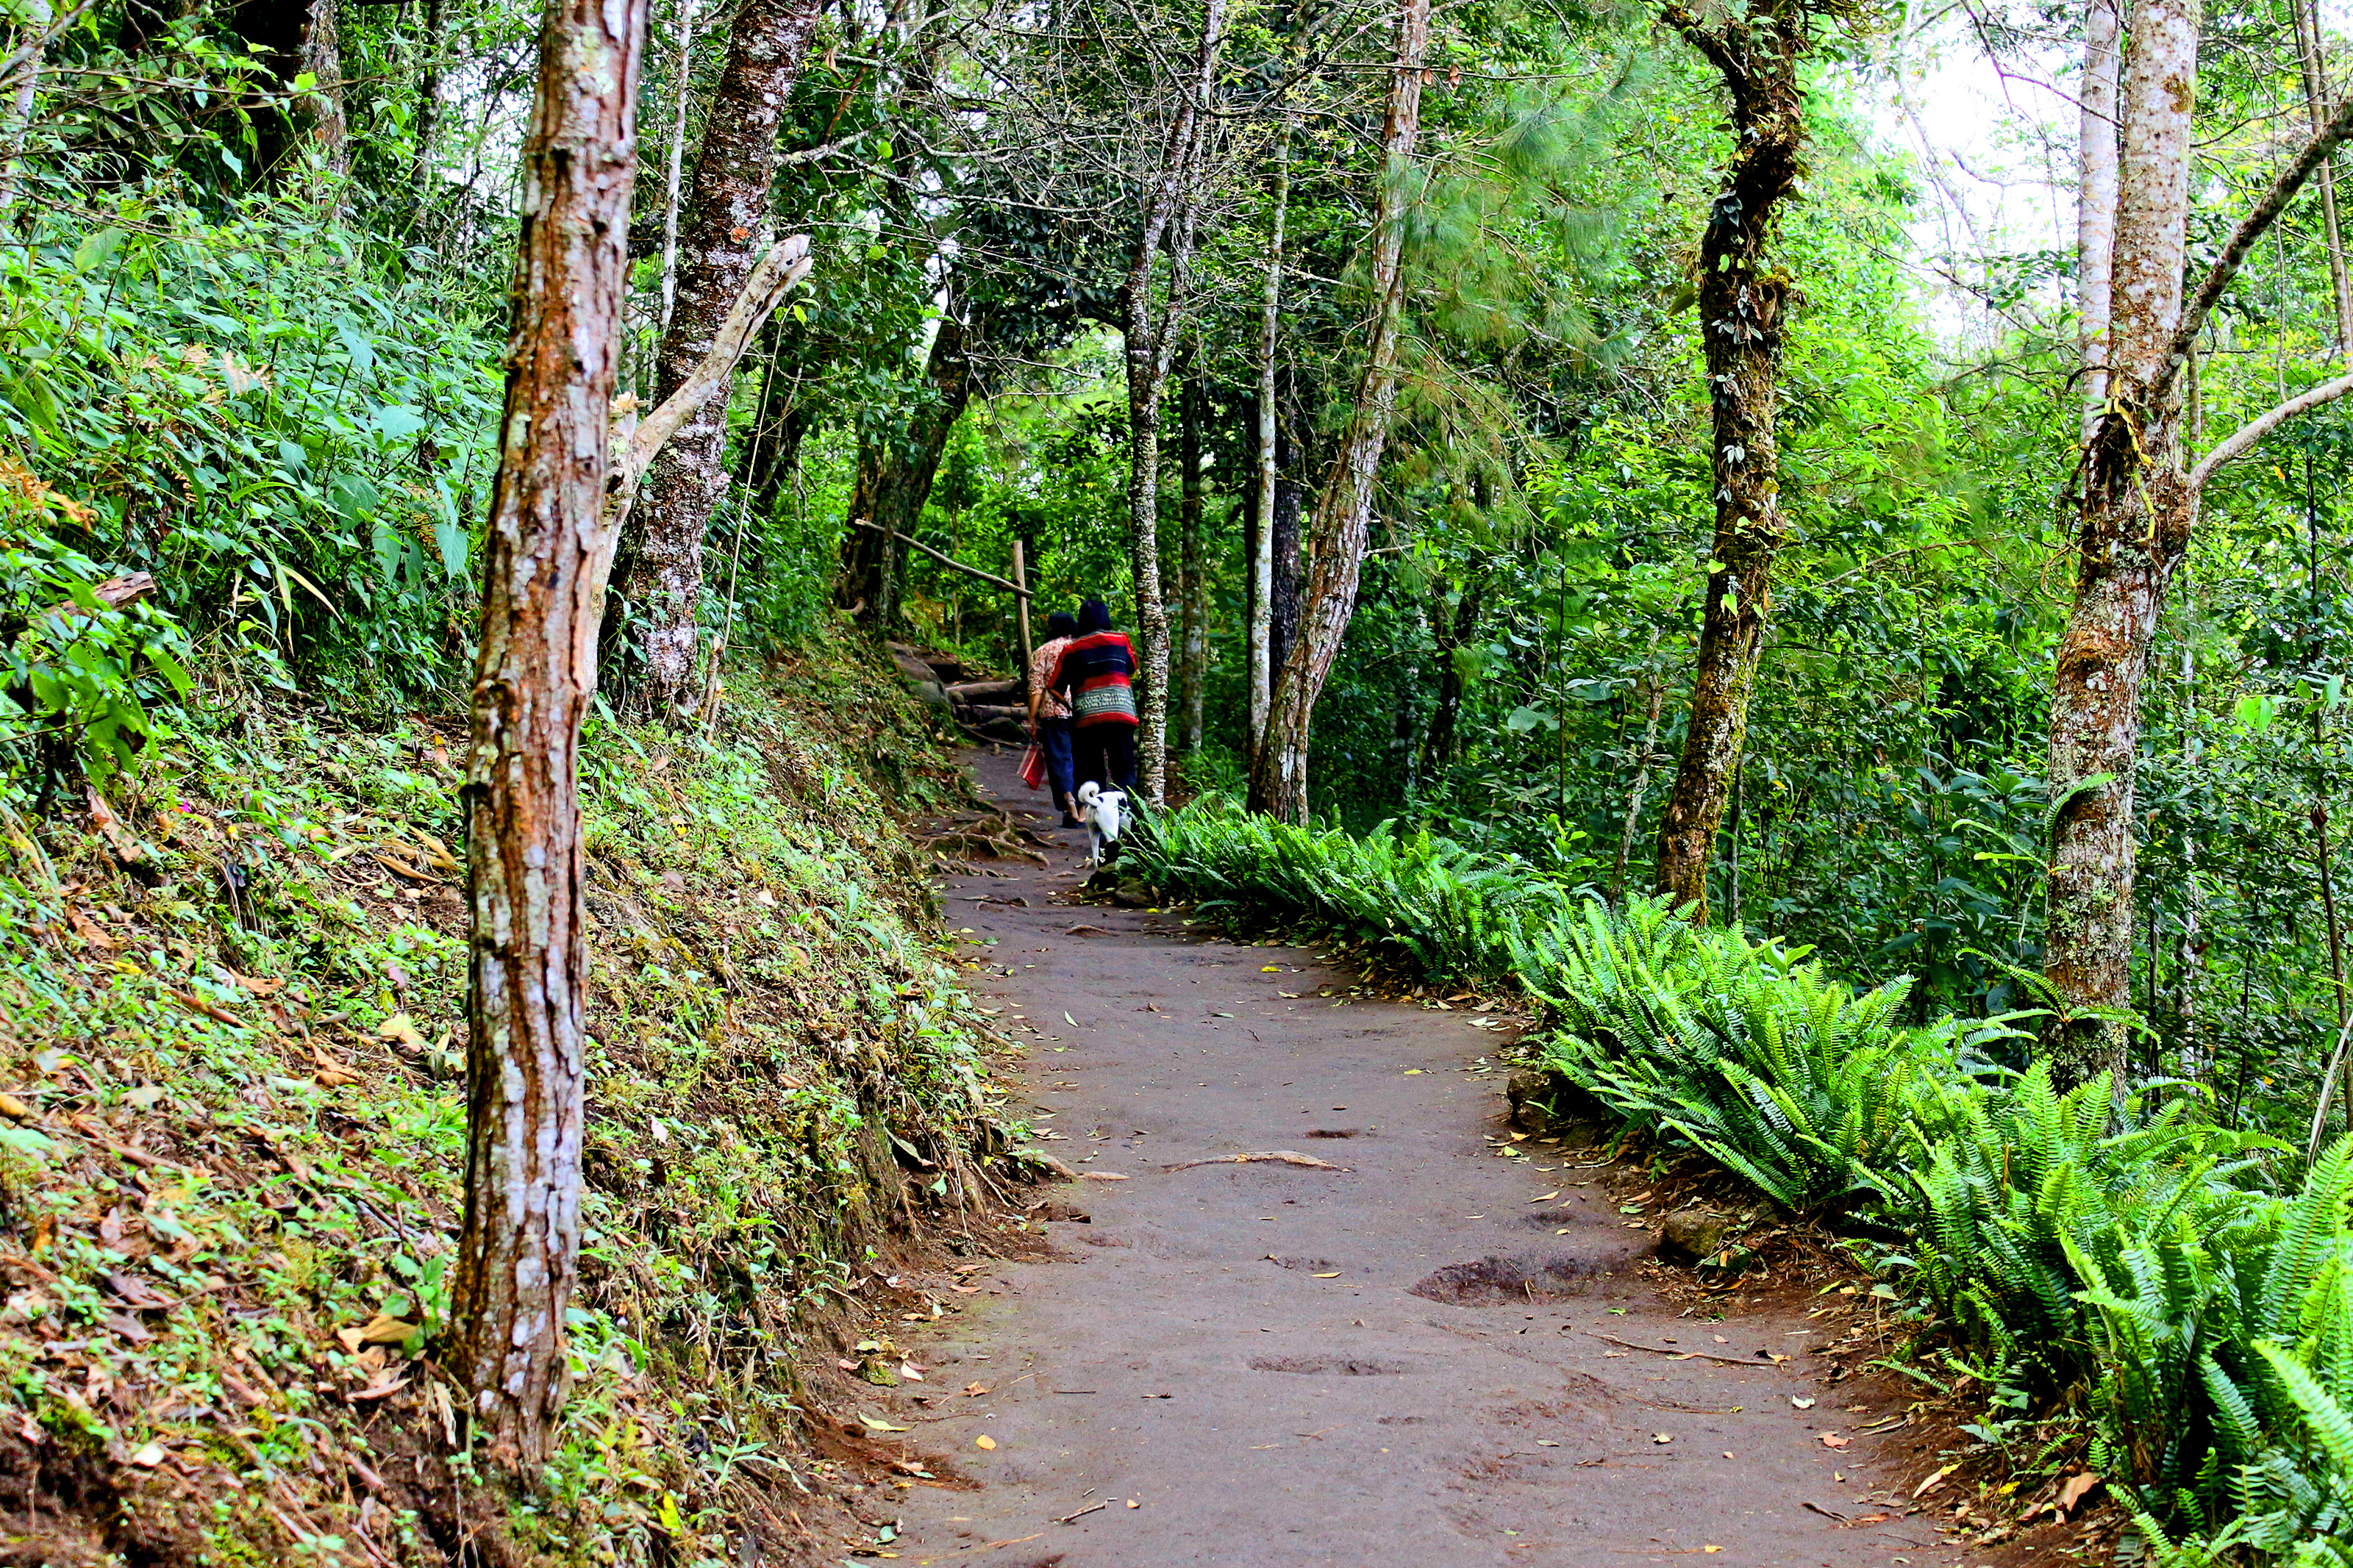
jungle, footpath, garden, path, forest, landscape, nature, park, tree, outdoor, natural, green, environment, plant, walkway, pathway, walk, way, wood, background, foliage, tropical, wild, travel, road, leaf, wooden, adventure, asia, track, nature reserve, trail, natural environment, vegetation, natural landscape, biome, old growth forest, woodland, valdivian temperate rain forest, rainforest, thoroughfare, woody plant, Northern hardwood forest, grass, temperate broadleaf and mixed forest, national park, grove, recreation, state park, nonbuilding structure, tropical and subtropical coniferous forests